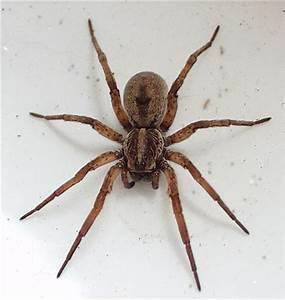
spider